Hillbilly

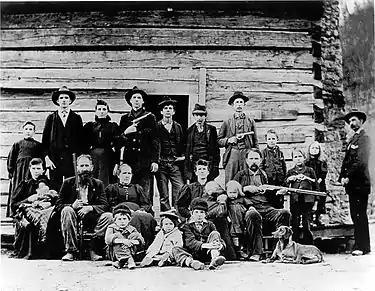
The Hatfield clan (1897)

Hillbilly is a term historically used for White people who dwell in rural, mountainous areas in the United States, primarily in the Appalachian region and Ozarks. As people migrated out of the region during the Great Depression, the term spread northward and westward with them.